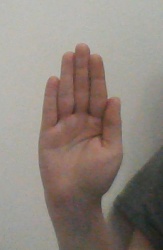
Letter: seen